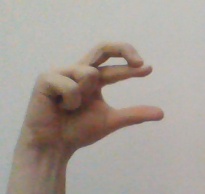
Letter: thal